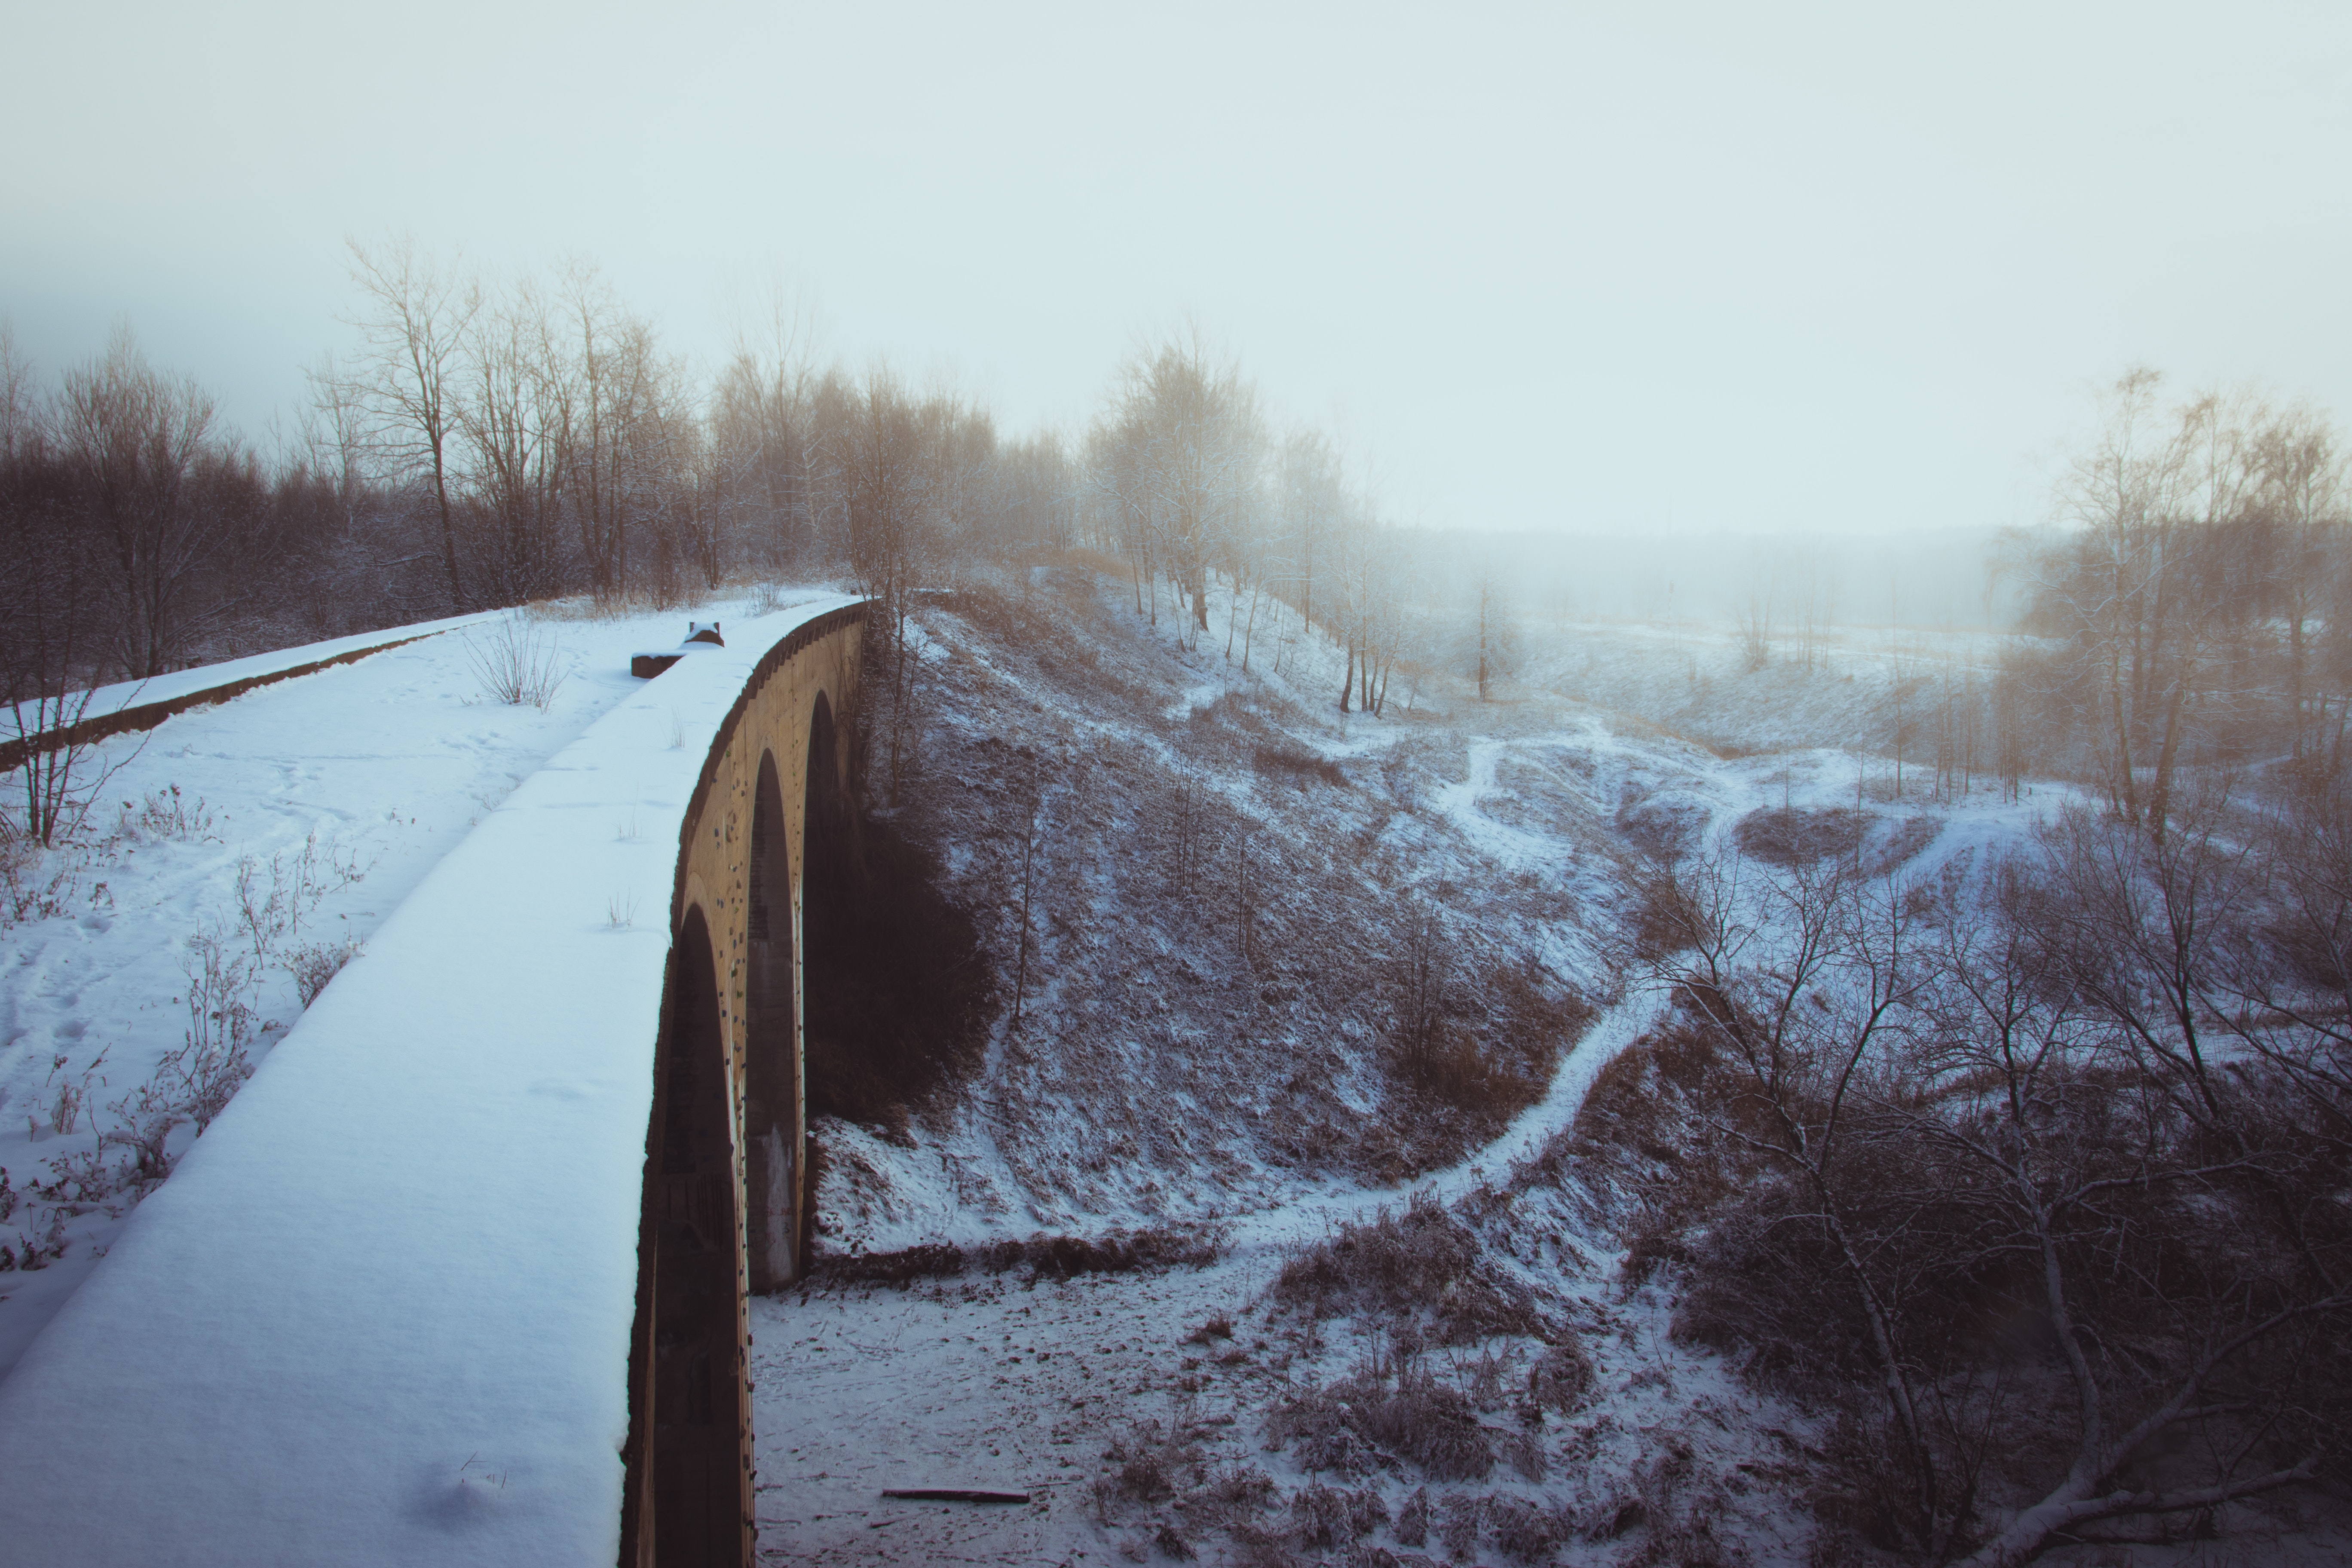
winter, snow, water, sky, freezing, atmospheric phenomenon, natural landscape, tree, ice, road, morning, frost, waterway, infrastructure, cloud, river, rural area, photography, sunlight, branch, watercourse, plant, thoroughfare, mountain, horizon, nonbuilding structure, bridge